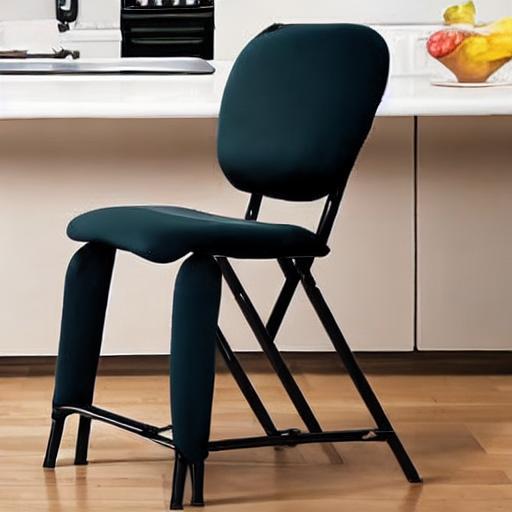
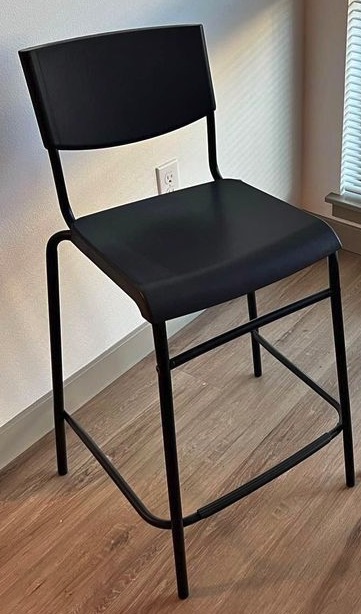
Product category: stool
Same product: no